Female Engagement Team

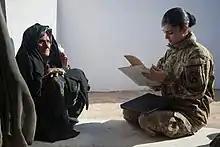
A U.S. Army sergeant, part of a Female Engagement Team in Afghanistan, gathering information from women so that blankets and winter clothing can be distributed to the women and their families

Female Engagement Teams (FETs) are groups of female military personnel around the world which undertake specialized gender-suited tasks. FETs' tasks are as varied as American FETs interacting with local Afghan women in Afghanistan; Ghana Battalion FETs taking part in gathering intelligence during peacekeeping operations in the Democratic Republic of Congo; New Zealand Defence Force FETs supporting Special Operations Force objectives, the primary role being to "engage with local women and adolescents [...] in situations where it would be culturally unacceptable to involve male SOF operators", and the Jordanian Armed Forces FETs helping to conduct physical searches of women along the borders. However FETs also have had their fair share of limited success and problems in certain operations, with service personnel unable to interact successfully with the required population, lack of translators, too short a time frame or commanders refusing to take up FET missions.